Question: Where are these people?
Tambaya: A ina mutanen suke?
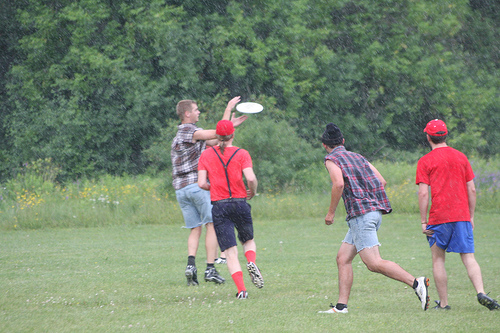
Answer: In a field.
Amsa: A fili.